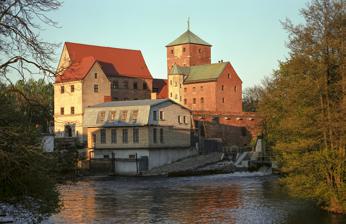
Building: Darłowo Castle
Country: Poland
Year built: 1352
Historic site in Darłowo, West Pomeranian Voivodeship in Poland Castle of the Pomeranian Dukes Castle of the Pomeranian Dukes Location Darłowo , West Pomeranian Voivodeship in Poland Coordinates 54°25′11″N 16°24′43″E / 54.41972°N 16.41194°E / 54.41972; 16.41194 Built 1352 Rebuilt 1449-1459 Architectural style(s) Gothic Location of the Castle of the Pomeranian Dukes in Poland Castle of the Pomeranian Dukes - the only Gothic castle located on the coast of the Baltic Sea in Poland . The castle's layout is close to that of a square , with a tower measuring 24 metres in height. The castle's construction began in 1352, in the reign of Bogusław V , whose reign began the alliance with the Hanseatic League . In the eighteenth and nineteenth centuries the castle was used as a warehouse and a prison. In 1930, the castle was turned into a museum. History View on the courtyard in the Castle of the Pomeranian Dukes The Castle of the Pomeranian Dukes was built during the second half of the fourteenth century, in 1352. It was constructed during the reign of Bogusław V and Elżbieta, the daughter of Casimir III the Great . Although this was only a secondary residence of the House of Pomerania , the castle was enlarged and modernised in the fifteenth and sixteenth century, becoming a worthy royal residence. The town of Darłowo was given the title of The Royal City of Darłowo ( Królewskie Miasto Darłowo , Polish ) The greatest expansion of the castle was done under the reign of Eric of Pomerania , who rebuilt the castle to that of the design of his previous residence, Kronborg Castle . He also modernised the castle's defensive fortifications, and built a second defence line, in the form of dikes around the castle. The following expansion of the castle was done under the reign of Duke Bogusław X , when a new wing was built. The next changes were done by Duke Barnim XI . After a great fire, which devastated the castle in 1624, the last Duke of the House of Pomerania , Bogusław XIV , rebuilt the castle. However, he did not restore the castle to its original architectural style. The castle lost many of its defences, and a chapel was built inside the Duke Hall. After the duke's death, his widow, Duchess Elżbieta, took over the castle, and lived there until her death. See also Castles in Poland References